Sky position (RA, Dec in degrees): 159.233, 29.412
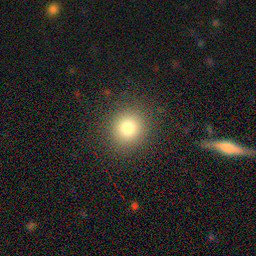
Galaxy morphology: Round Smooth Galaxies